2009 Vancouver Whitecaps FC season

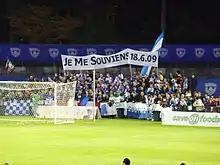
The Southsiders, a Whitecaps supporters group, with a "Je me souviens" banner referencing the events of June 18, 2009 during a match against the Impact on October 10, 2009.

Both Jay Nolly and Marcus Haber played all thirty regular season games with Jay Nolly playing every minute of every game. Charles Gbeke was tied for second among the USL-1 point leaders including the league golden boot with 12 goals while Marcus Haber was 7th (with 8 goals) and Marlon James 8th. Wes Knight had eight assists in the league.